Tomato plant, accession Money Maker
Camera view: horizontal (90 deg, fisheye); turntable rotation: 210 degrees
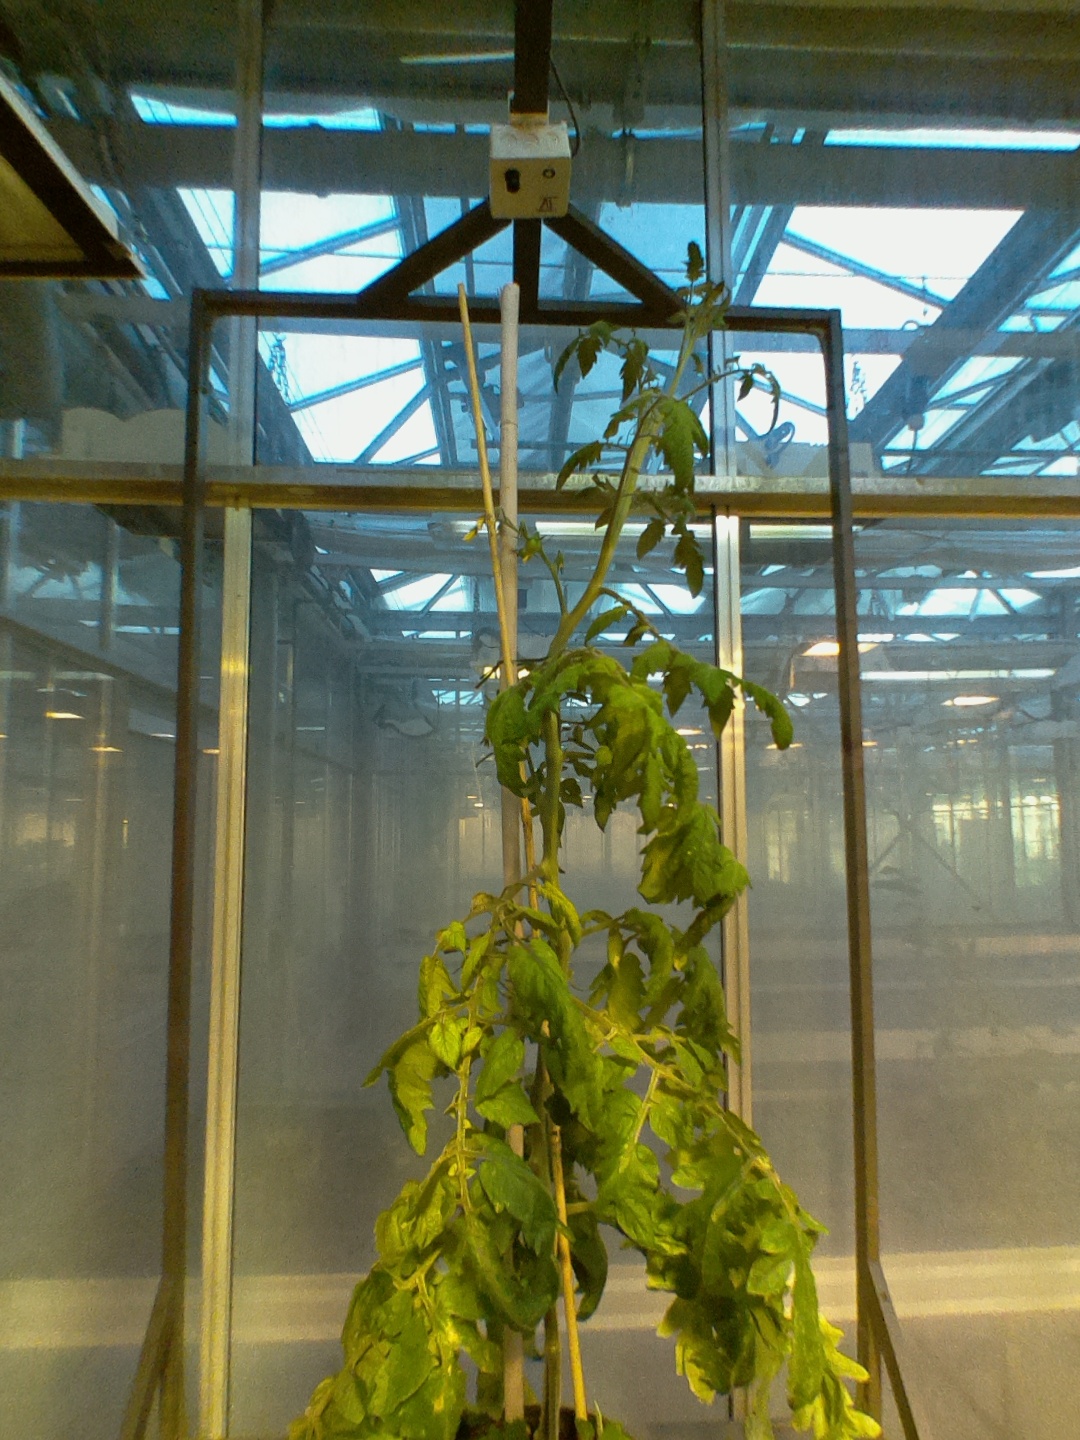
BBCH growth stage 73: 30%-40% of final fruit size